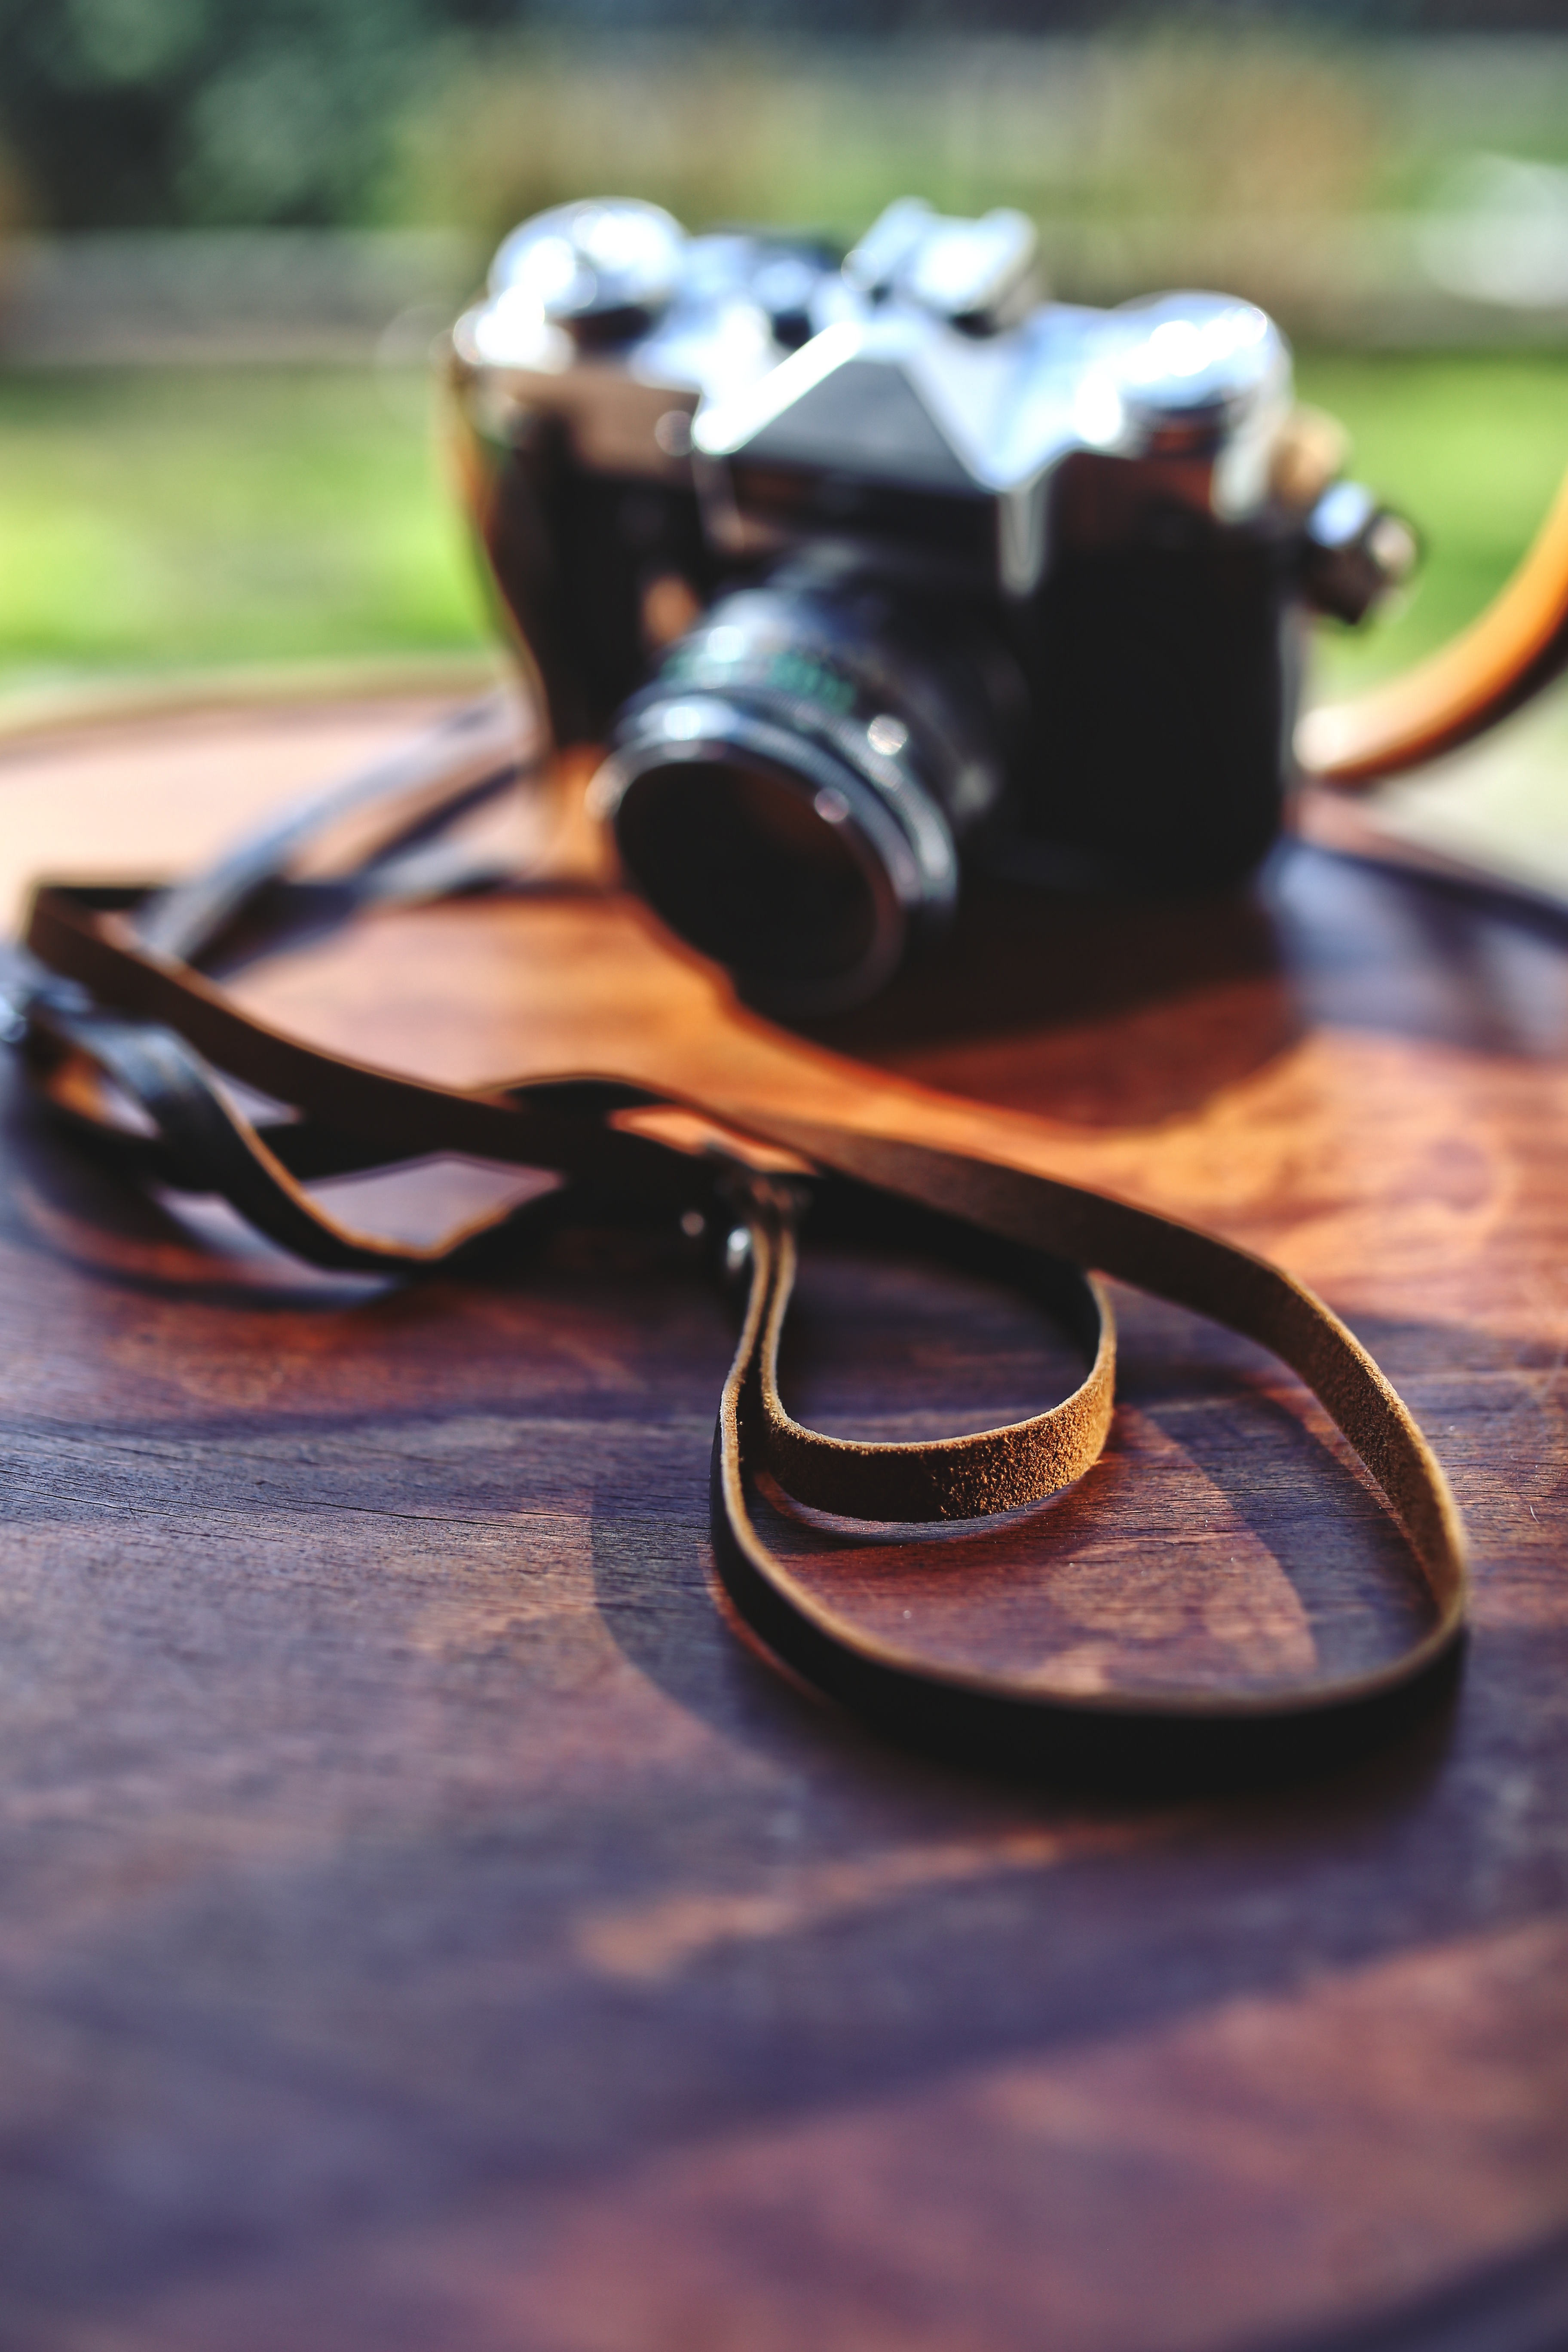
hand, leather, camera, vintage, old, blue, sunglasses, glasses, wooden, zenit, organ, strap, fashion accessory, vision care